Answer in natural language. Considering the relative positions, where is lowprofile brown wooden dresser with respect to Doorway? Choose between the following options: right or left
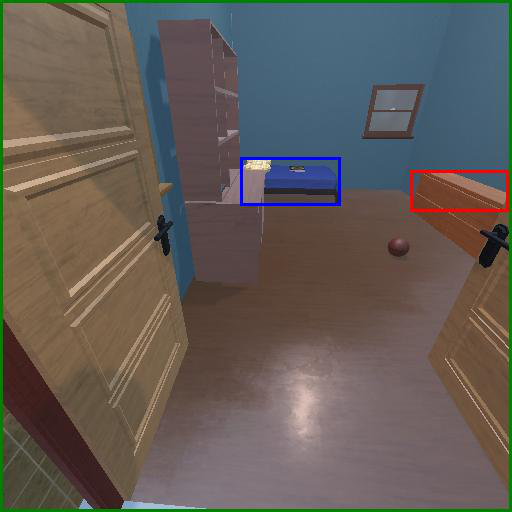
<answer>right</answer>